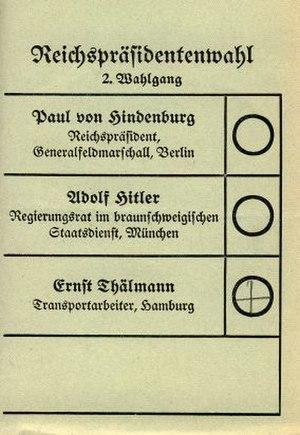
Paul von Hindenburg est un militaire et homme d'État allemand, né le 2 octobre 1847 à Posen et mort le 2 août 1934 au manoir de Neudeck. Du fait de son prestige et de sa longévité, il joua un rôle important dans l'histoire de l'Allemagne.
L'élection présidentielle allemande de 1932 est la seconde élection au suffrage universel direct du président du Reich, le chef de l'État de la république de Weimar. Le mandat du président sortant, Paul von Hindenburg expire en mai 1932. Après deux tours de scrutin, les 13 mars et 10 avril, Paul von Hindenburg est réélu président du Reich.